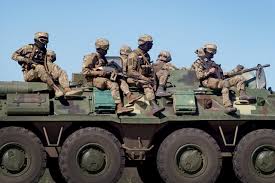
Label: BTR